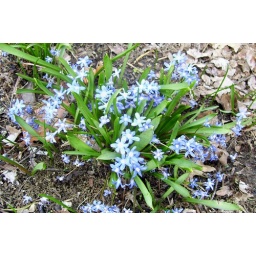
These were blooming by the door at church when I went to dulcimer class Tues.